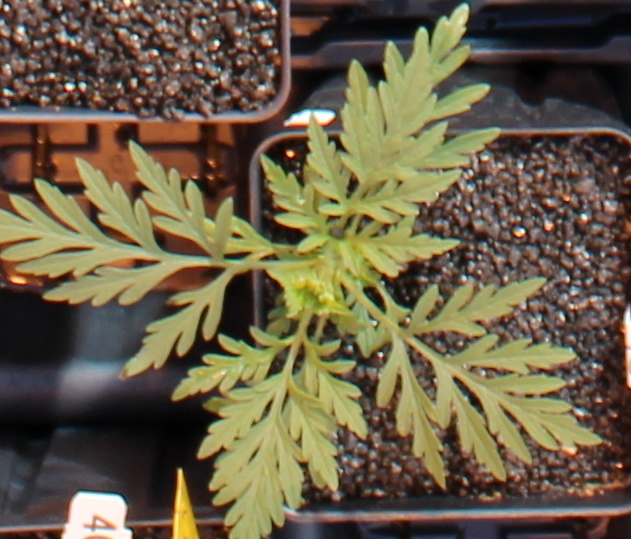
Label: Ragweed